Line 5 Eglinton

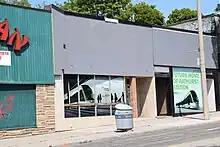
Future site of Forest Hill station; the façade of the former House of Chan restaurant unintentionally collapsed, injuring several passersby.

On March 10, 2016, a ground-breaking ceremony was held at the site of Keelesdale station, the first station to be started for construction along the Eglinton Crosstown line.